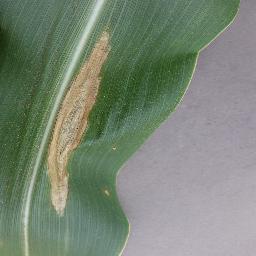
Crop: corn
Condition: (maize)_northern_blight